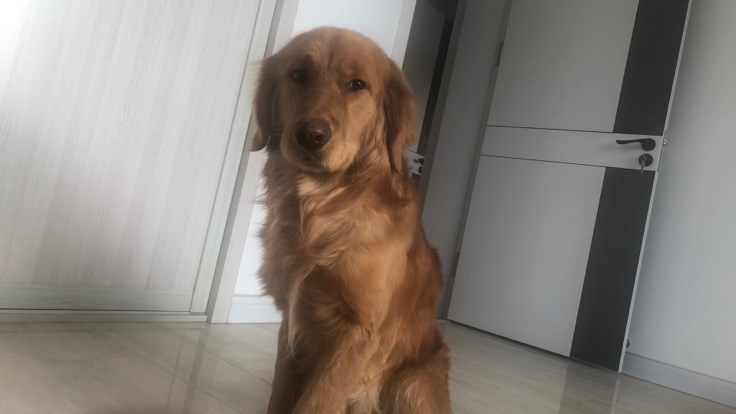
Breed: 5355-n000126-golden_retriever